Kahin Aur Chal

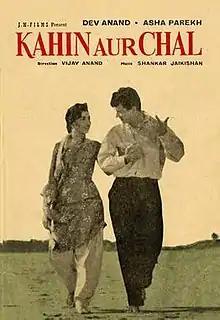
Poster

Kahin Aur Chal (English: "Let's Go Elsewhere") is a Hindi film that was released in 1968. It was written and directed by Vijay Anand and stars his older brother Dev Anand. Asha Parekh is the heroine. Shubha Khote, Madan Puri are part of the supporting cast. Shankar Jaikishan composed the music. Mohammed Rafi, Lata Mangeshkar and Asha Bhosle are the playback singers. It was produced by Jal Mistry, who was also the cinematographer.